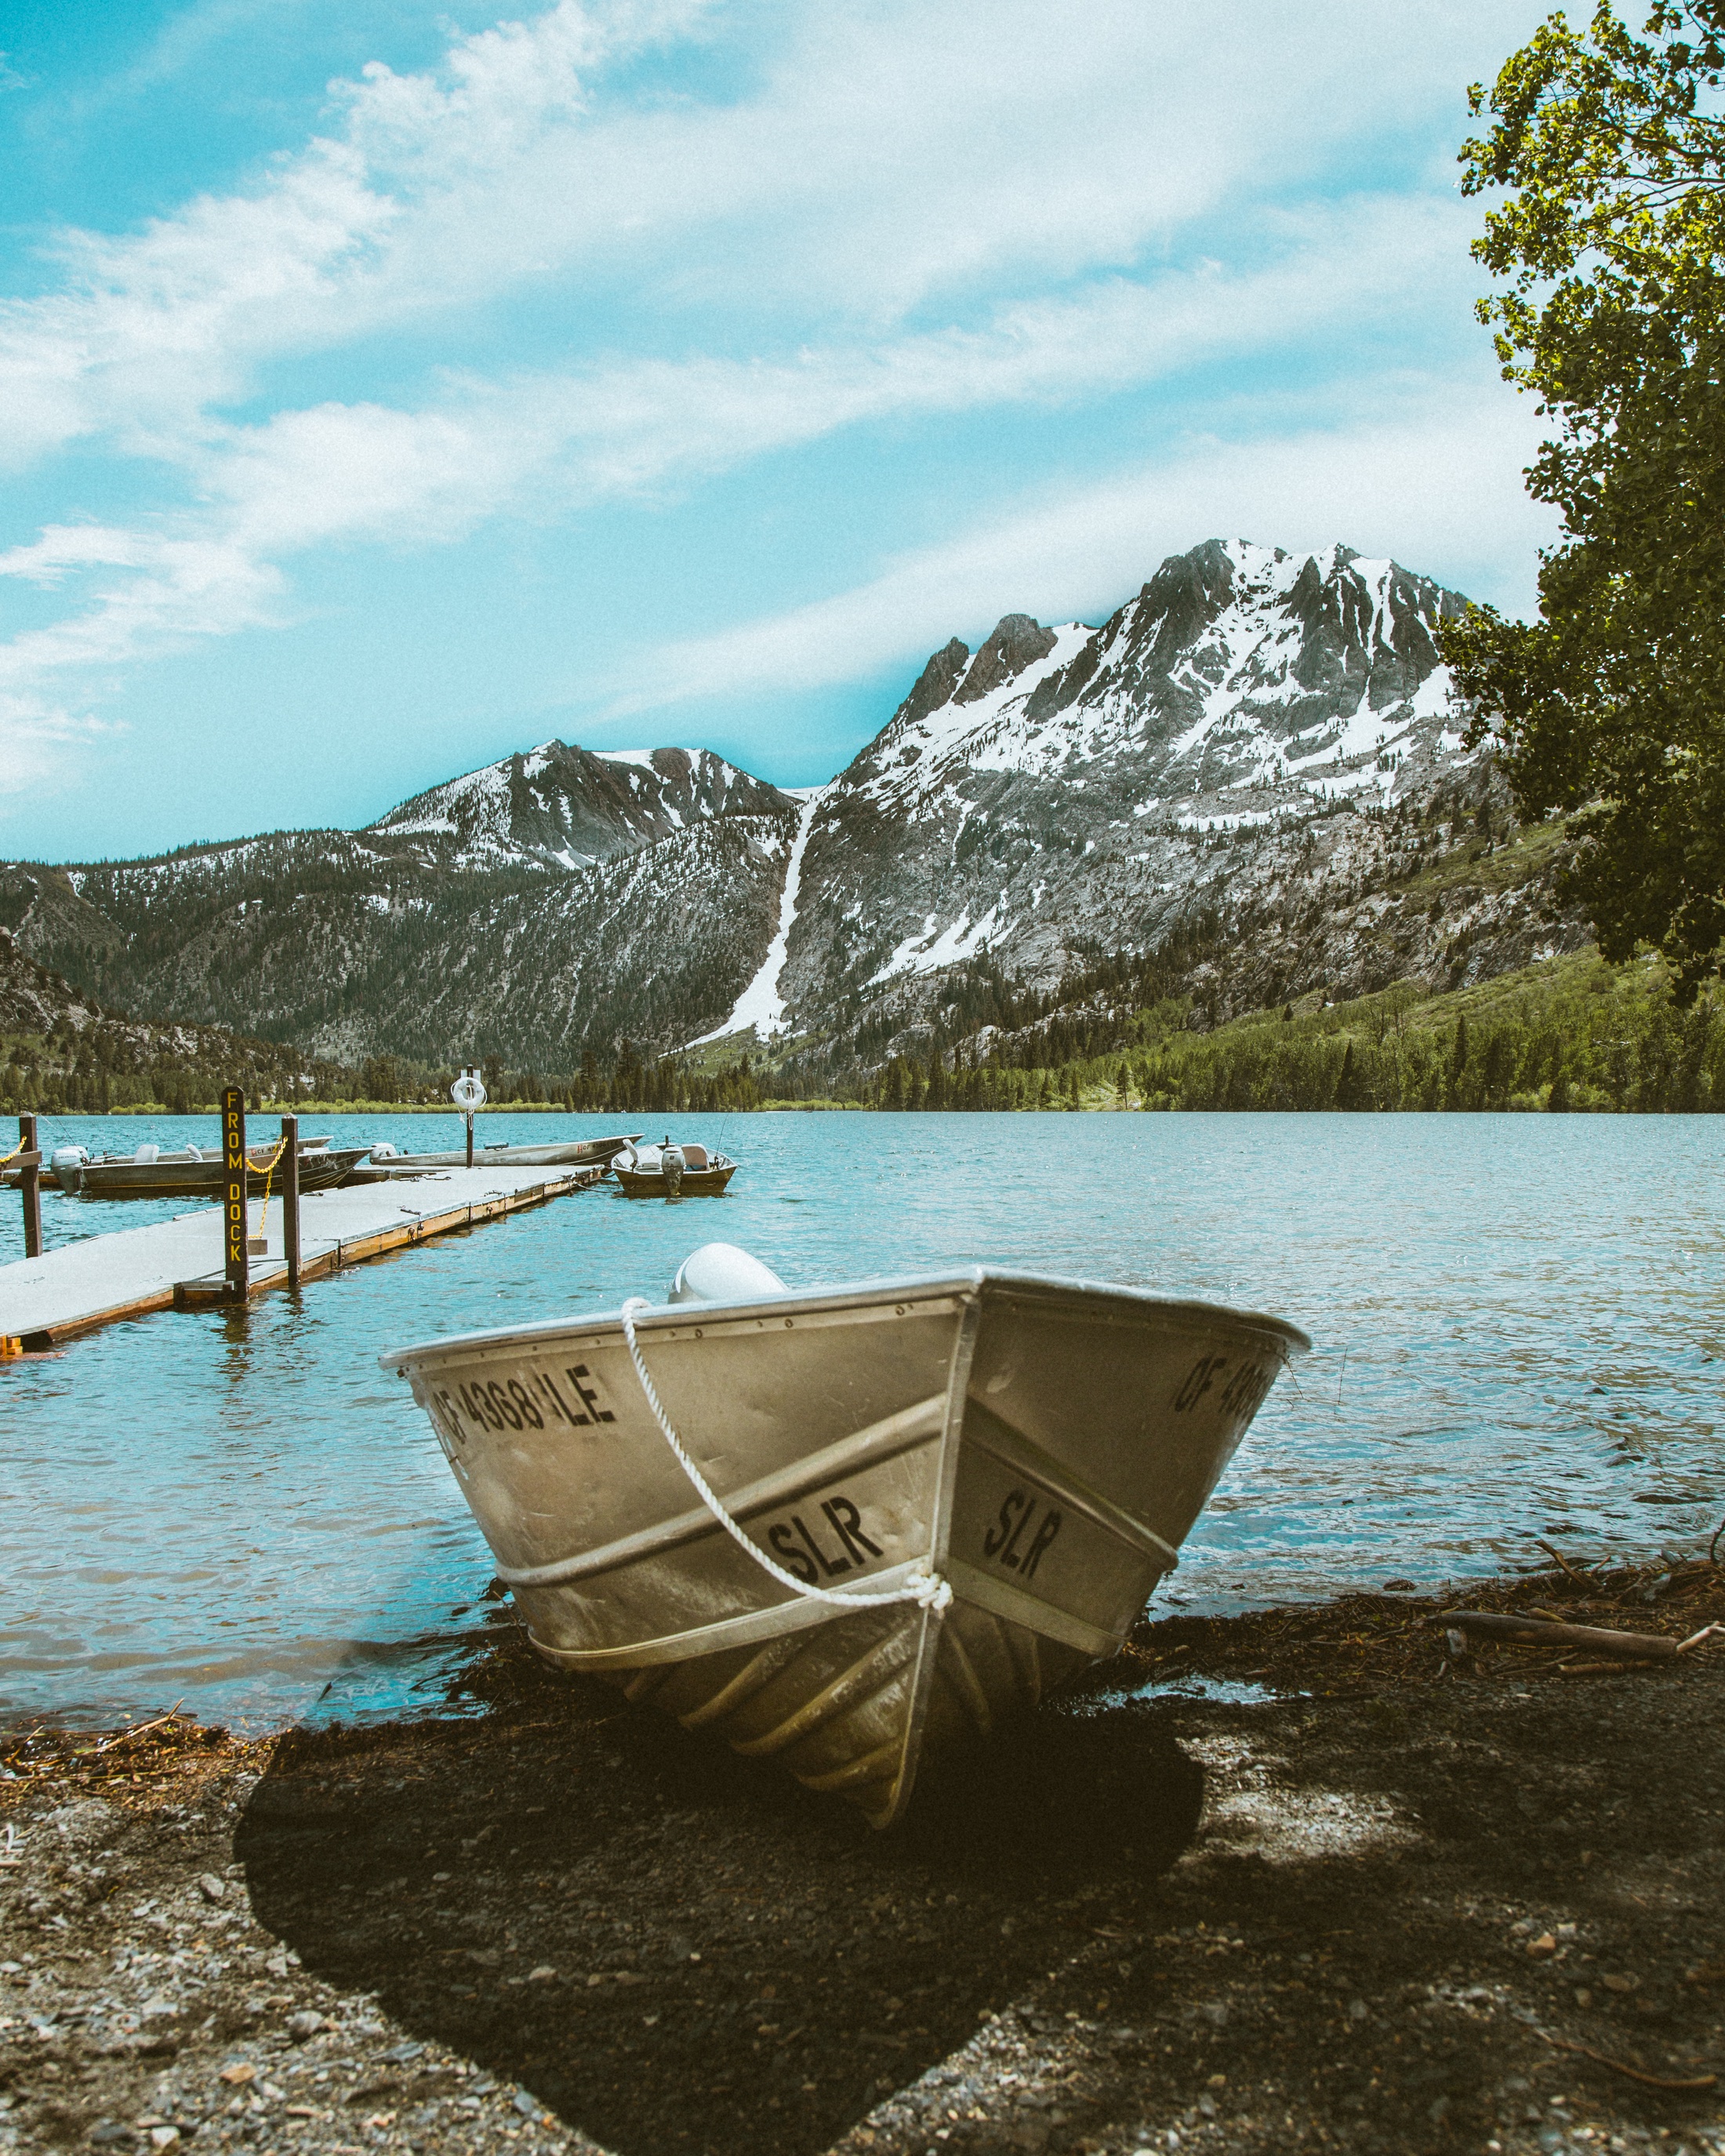
beach, sea, coast, water, boat, shore, lake, river, reflection, vehicle, bay, reservoir, body of water, boating, watercraft rowing